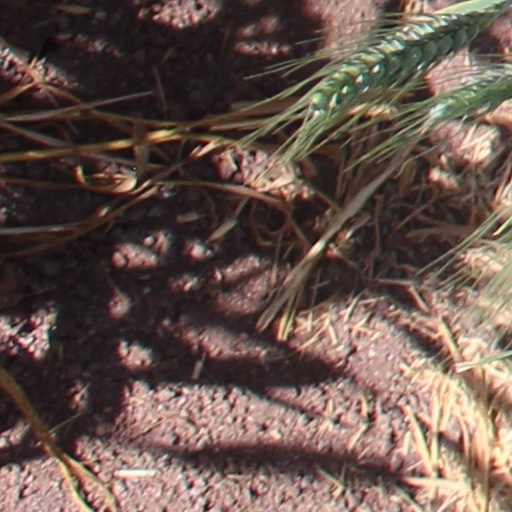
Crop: wheat